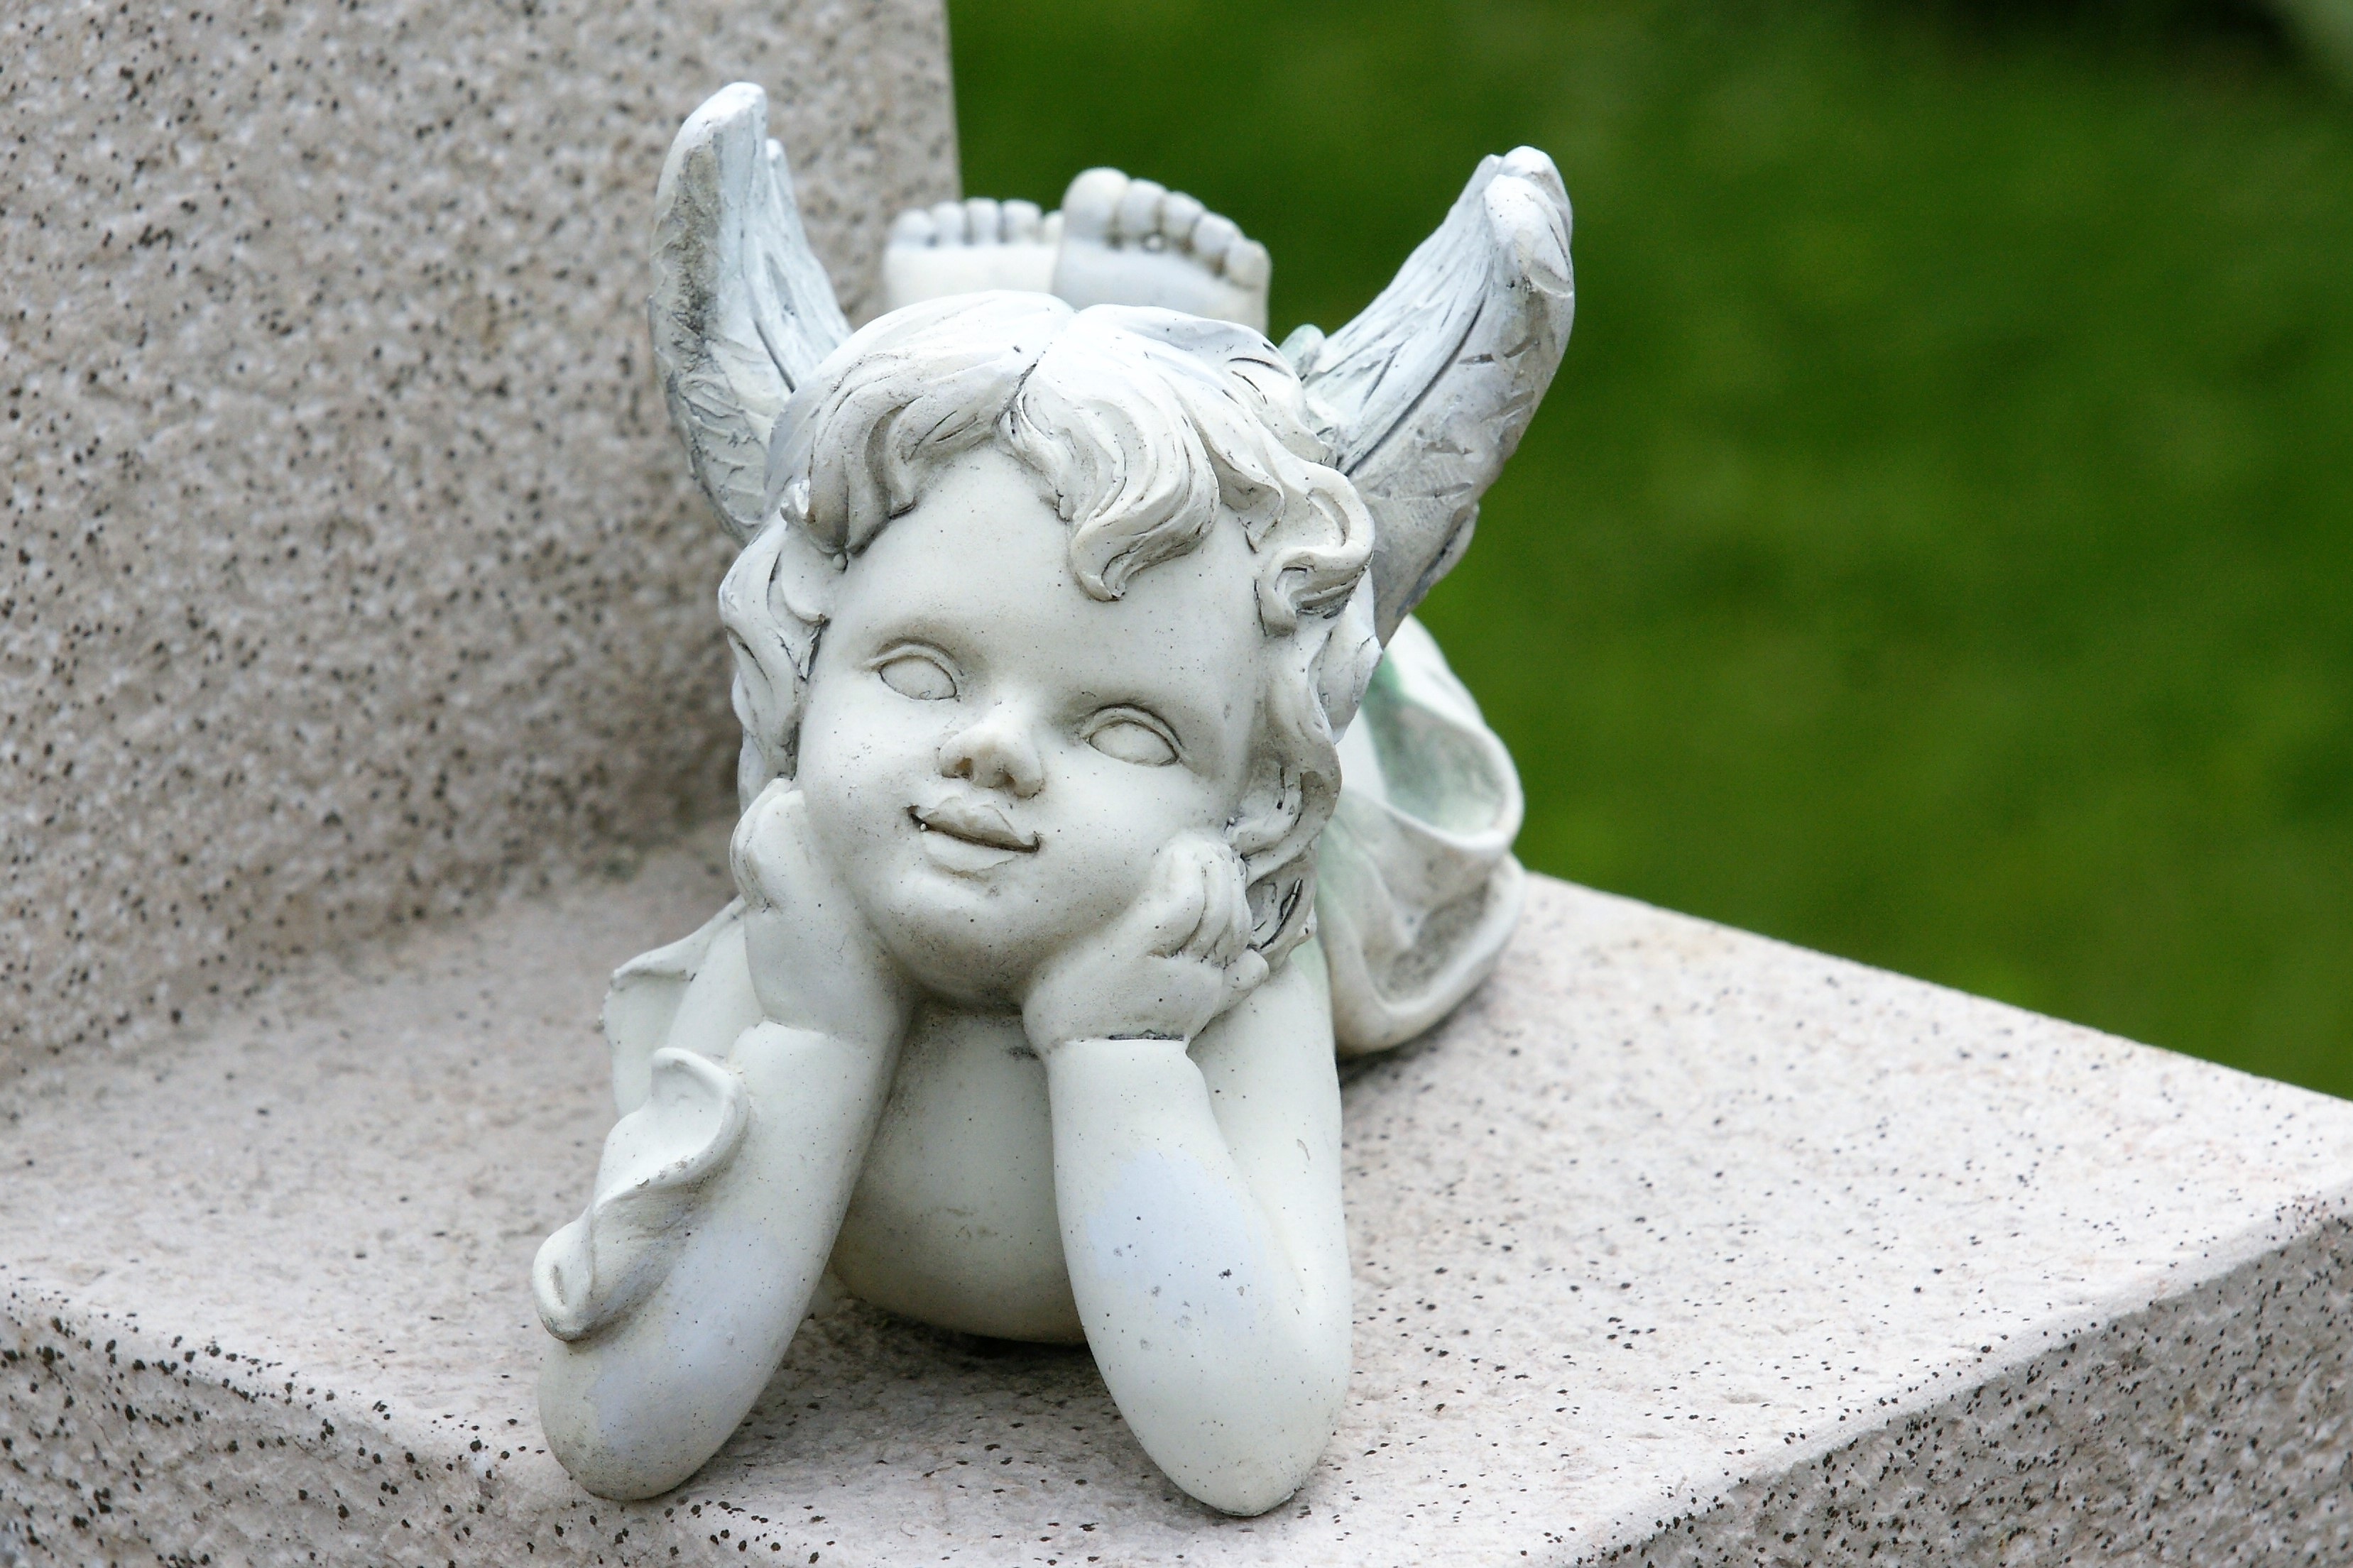
monument, statue, artwork, sculpture, angel, figure, figurine, gratitude, mourning, consolation, stone carving, classical sculpture